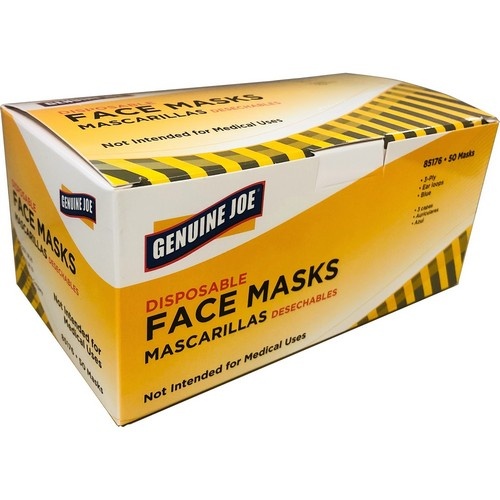
Genuine Joe Disposable Face Mask - 85176
Genuine Joe Disposable Face Mask - 85176 Part No# : GJO85176 Genuine Joe Disposable Face Mask UPC: 035255851763 Marketing Information: Disposable face masks can filter 95 percent of particulate matter and offer three-ply construction for protection. They are easy to breathe through and comfortable to wear. Use the elastic ear loops and flexible wire at the top to secure the mask over your mouth and nose. Face masks are latex-free so those afflicted with latex allergies can use them. These masks are not intended for medical use or applications. General Information Manufacturer: Genuine Joe Manufacturer Part Number: 85176 Manufacturer Website Address: http://www.genuinejoe.com Brand Name: Genuine Joe Product Name: Disposable Face Mask Packaged Quantity: 50 / Box Product Type: Safety Mask Product Information Protection Type: Particulate Application/Usage: Face Features: Disposable Latex-free 3-ply Breathable Comfortable Elastic Loop Earloop Style Mask Flexible Physical Characteristics Product Color: Blue Miscellaneous Recycled: No Assembly Required: No Country of Origin: China
Brand: Genuine Joe
Category: Business & Industrial > Work Safety Protective Gear > Protective Masks > Dust Masks